Johnshaven

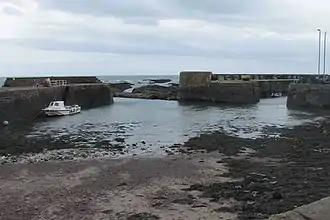
Johnshaven harbour

Johnshaven is a coastal village along the North Sea located in Aberdeenshire, Scotland. About southwest of Johnshaven lies Milton Ness, which includes a red sandstone cliff landform.